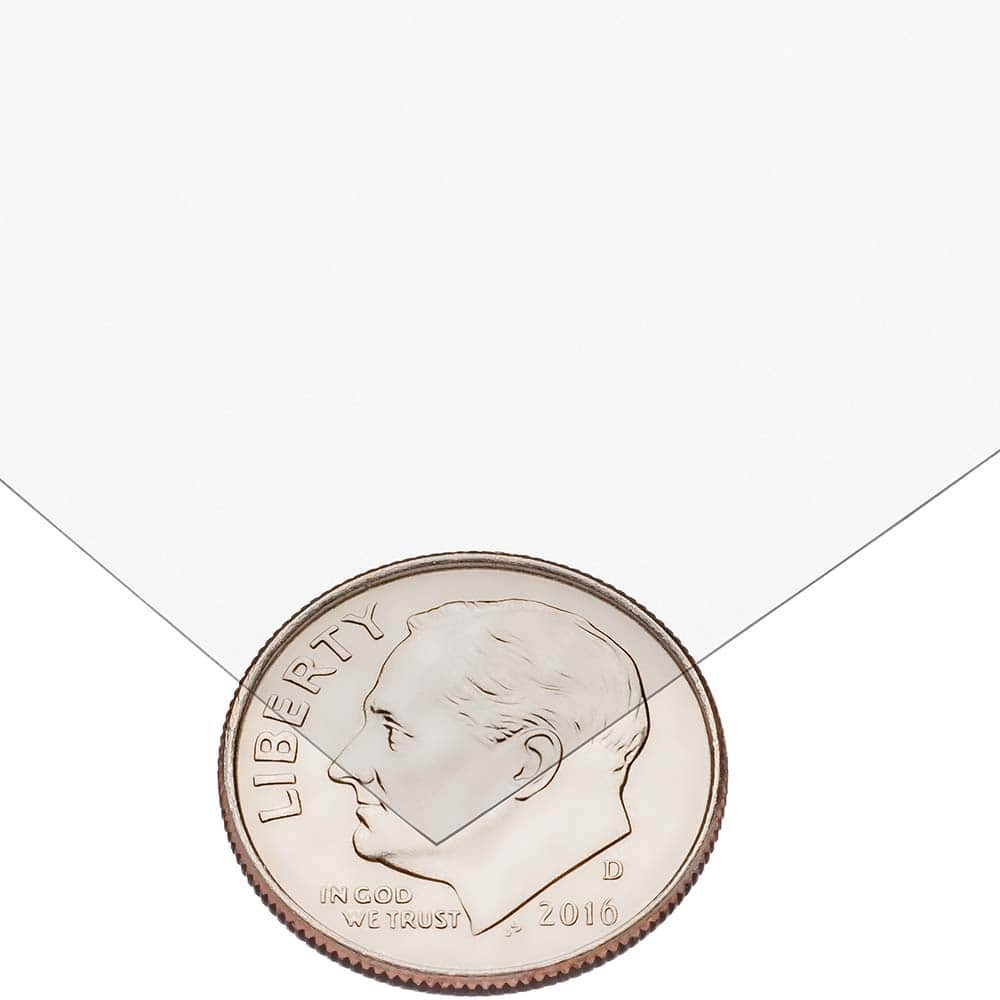
USA Sealing - Plastic Film; Material: Polyester ; Thickness (Decimal Inch): 0.0030 ; Width (Inch): 36.0000 ; Width (Feet): 3.00 ; Length (Feet): 50.000
Item #: 14779979 Brand: USA Sealing Model #: BULK-PF-PET-27 Product Specifications Plastic Film; Material: Polyester ; Thickness (Decimal Inch): 0.0030 ; Width (Inch): 36.0000 ; Width (Feet): 3.00 ; Length (Feet): 50.000 Material Polyester Thickness (Decimal Inch) 0.0030 Width (Inch) 36.0000 Width (Feet) 3.00 Length (Feet) 50.000
Brand: USA Sealing
Category: Office Supplies > Shipping Supplies